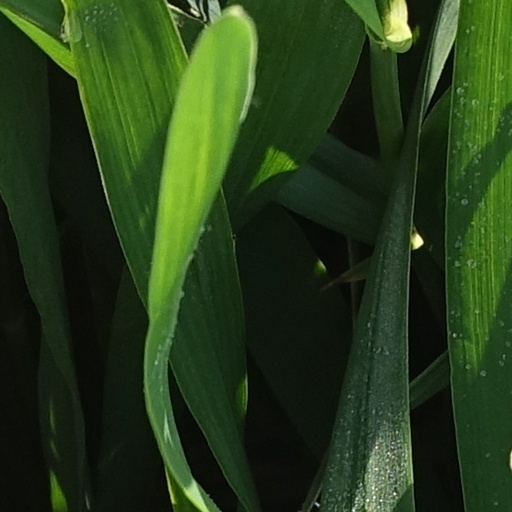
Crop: wheat